Anne Walsh

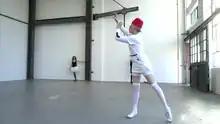
"Dead Sometimes", Project Artaud, San Francisco, June 28–30, 2018

And What's More, The Lab, San Francisco, June 2019; Walsh gave a live performance commissioned by Claudia LaRocco on the publication of her novel of the same name. The Lab wrote, “Claudia La Rocco's "And What’s More" is a literary, performance, art, and sound project that plays with traditional audience/maker/doer relationships.” LaRocco wrote, “Anne just spent a bunch of years making a book into an exploded studio into a performance back into a book. For this performance, if that’s what it will be, she’s teamed up with writer, artist, and performer Leena Joshi.”